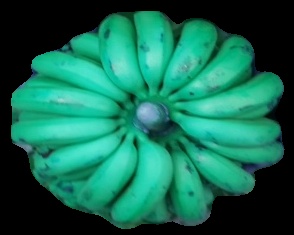
Variety: pachbale
Grade: grade2